Finn Bálor

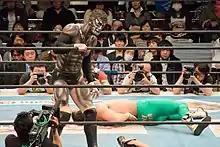
Devitt in his final NJPW match, wrestling Ryusuke Taguchi at Invasion Attack 2014

On 4 January 2014 at Wrestle Kingdom 8 in Tokyo Dome, Devitt's fourteen-month reign as the IWGP Junior Heavyweight Champion came to an end when he lost the title to Kota Ibushi in his fifth defense. Devitt wrestled the entire match in a full face and body paint, which he continued using for his bigger matches for the rest of his NJPW run. The following day, Devitt was attacked by the returning Ryusuke Taguchi, who had been sidelined with an injury for the past seven months, re-igniting the rivalry between the two former partners. On 6 April at Invasion Attack 2014, one year after the break-up of Apollo 55, Devitt faced Taguchi in a singles grudge match. During the match, Devitt repeatedly told The Young Bucks (Matt and Nick Jackson), the two newest members of Bullet Club, not to interfere in the match, which eventually led to them turning on him. In the end, Taguchi defeated Devitt, after which the two men shook hands, ending their rivalry with each other. The following day, New Japan announced Devitt's resignation from the promotion.